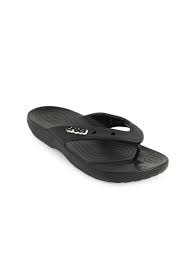
Label: Clog